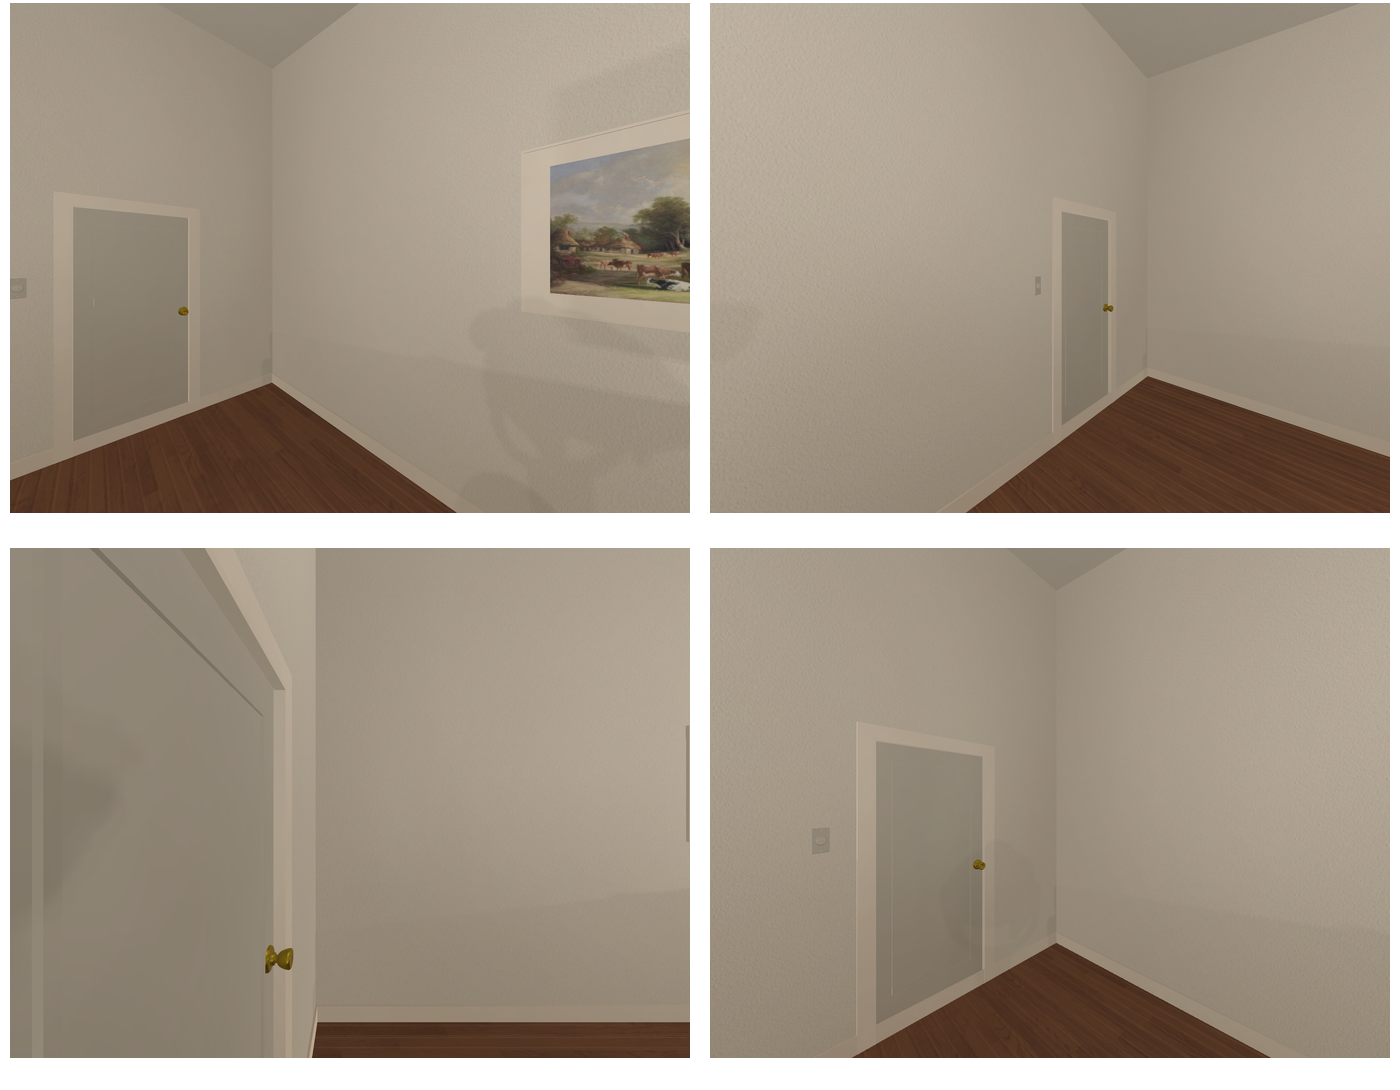Task instruction: Open the door.
Answer: {"task_instruction": "Open the door.", "nodes": ["door", "handle"], "edges": [{"functional_relationship": "openorclose", "object1": "handle", "object2": "door", "spatial_relations": ["right_of", "in_front_of", "close"], "is_touching": true}], "action_type": "pull", "function_type": "open_close_control"}